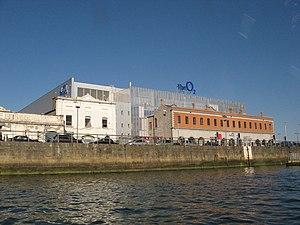
Le Concours Eurovision de la chanson est un évènement annuel organisé par l’UER, l’Union européenne de radio-télévision. Il réunit les membres de l’Union dans le cadre d’une compétition musicale, diffusée en direct et en simultané par tous les pays participants. Depuis 1956, le concours s’est tenu chaque année, sans aucune interruption. Jusqu'à présent, vingt-six pays, quarante-et-une villes et cinquante-et-une salles ont déjà accueilli une édition du concours.